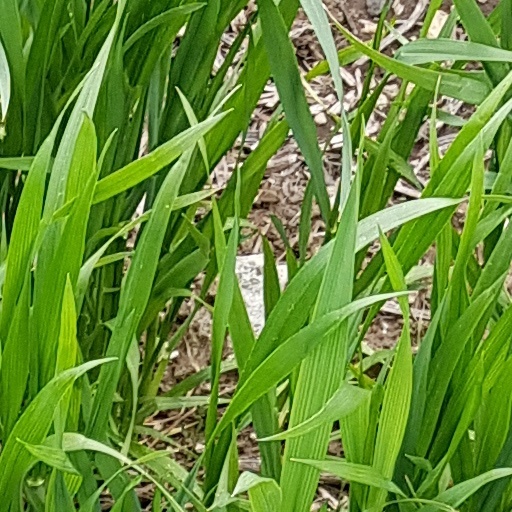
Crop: wheat